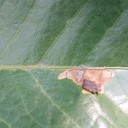
Label: Miner